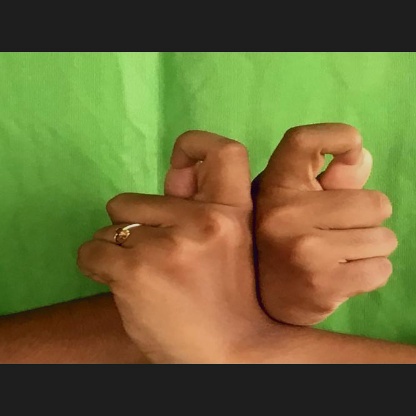
Mudra: Berunda